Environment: real
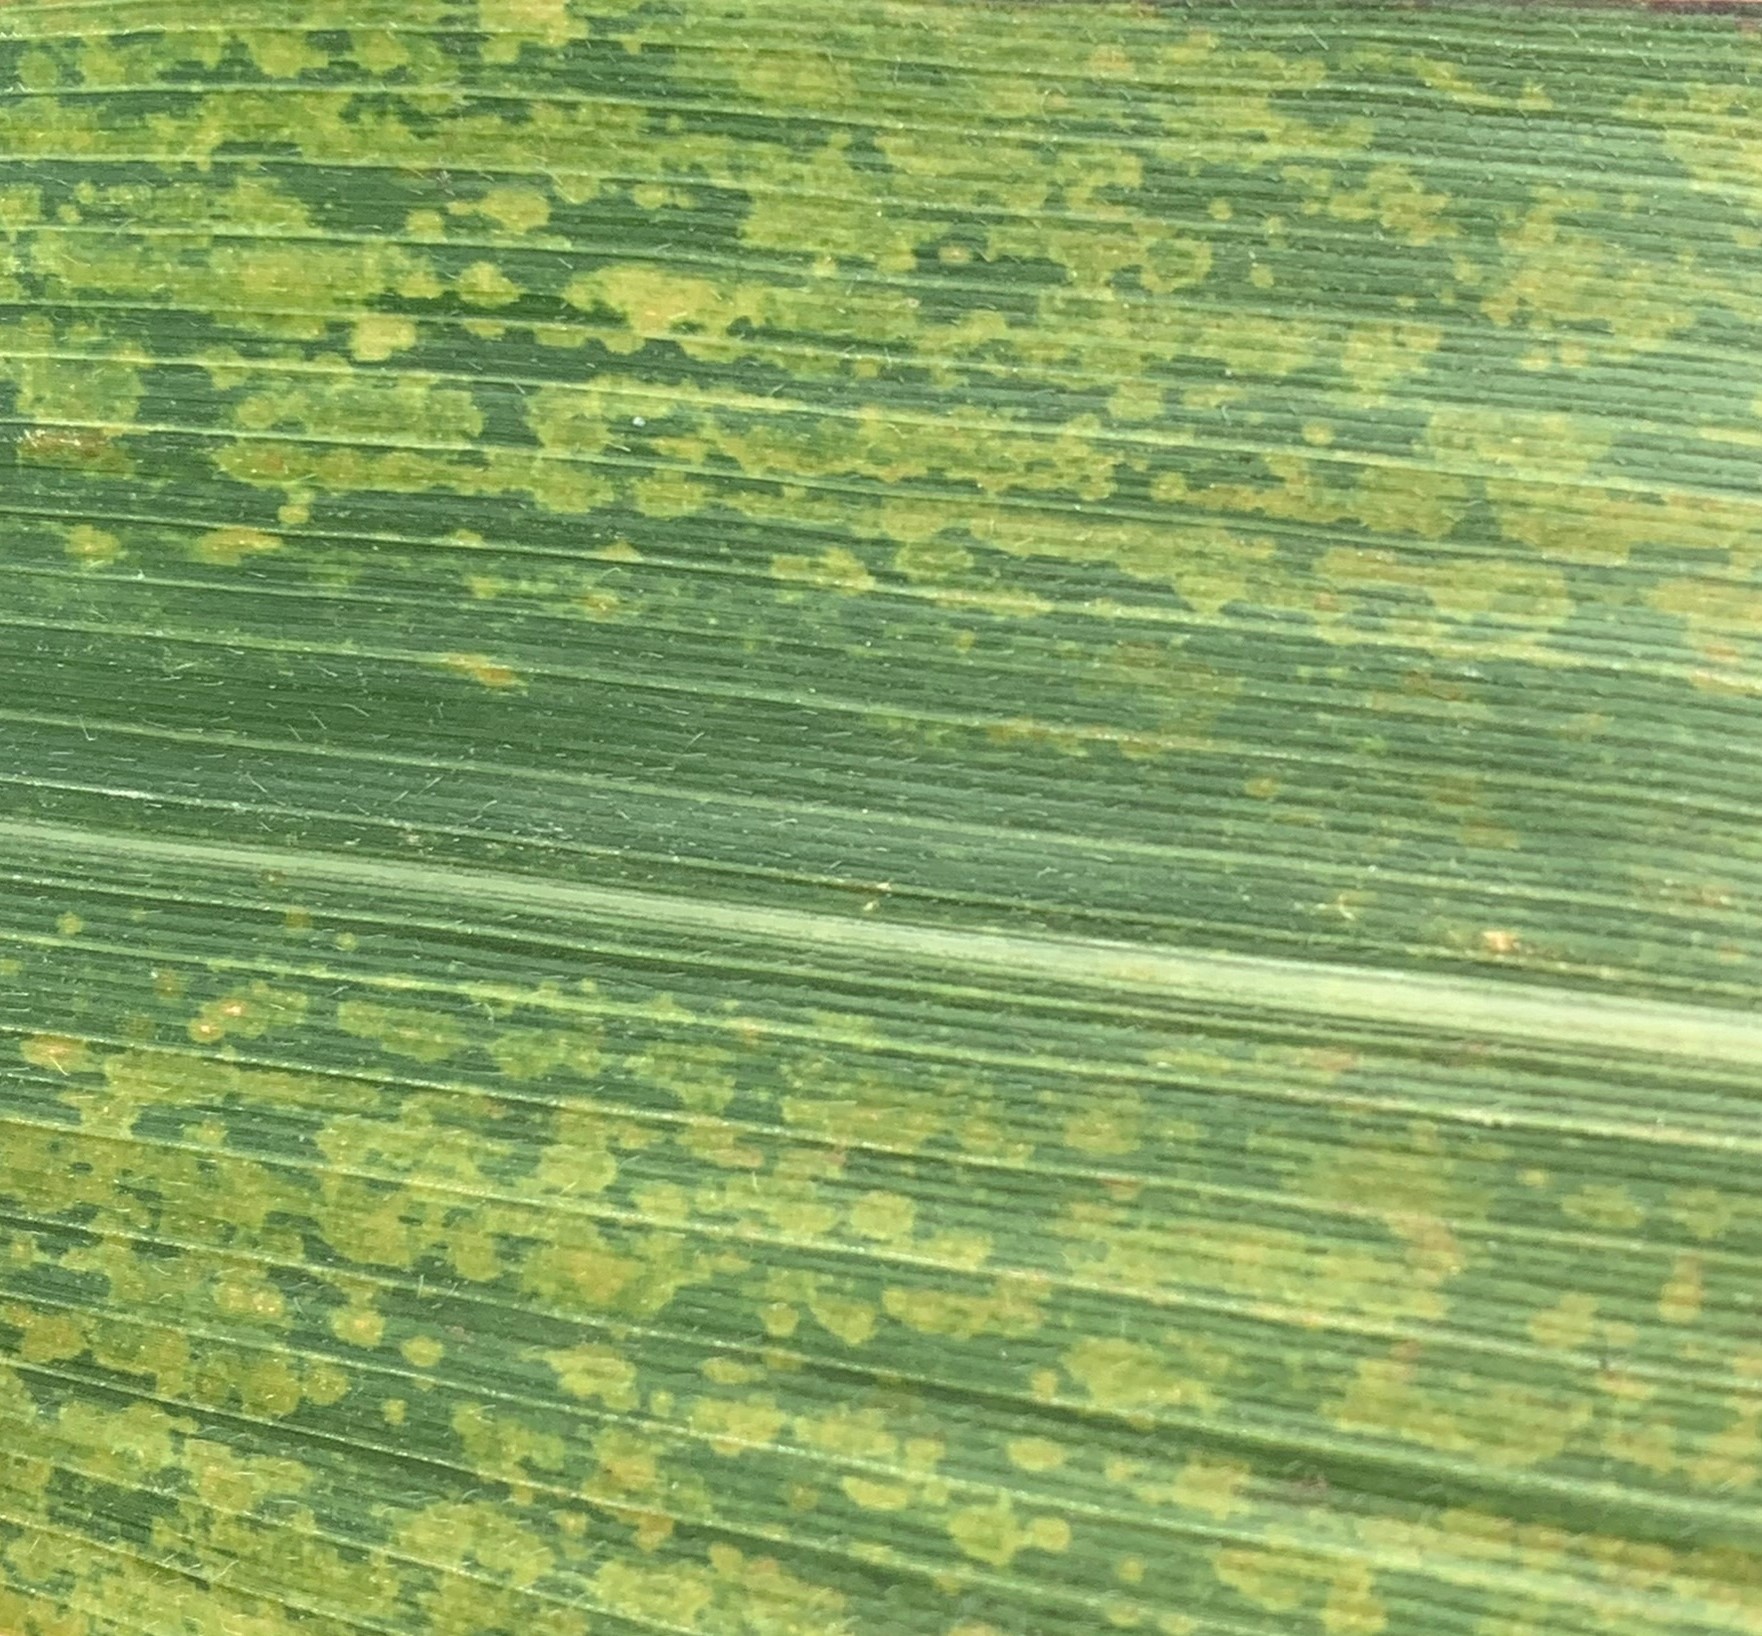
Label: lethal_necrosis